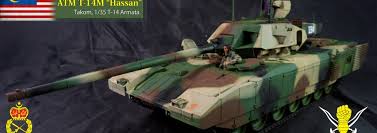
Label: Tank